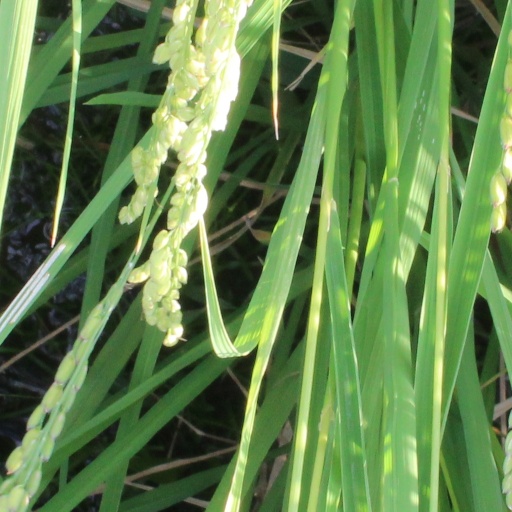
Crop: rice